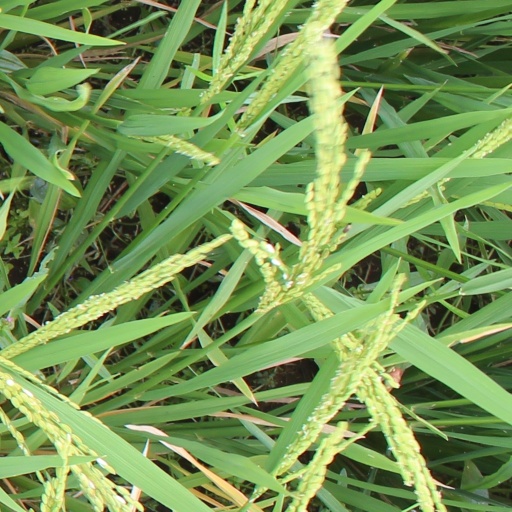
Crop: rice